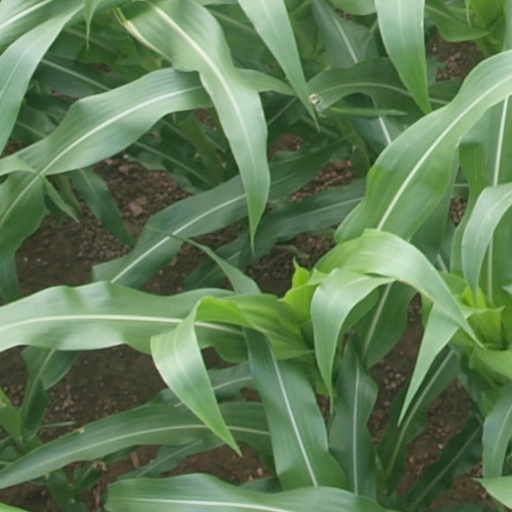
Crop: maize; corn